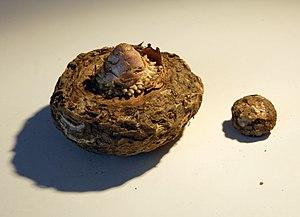
Dracunculus vulgaris est une espèce de plantes de la famille des Araceae, proche du genre Arum.